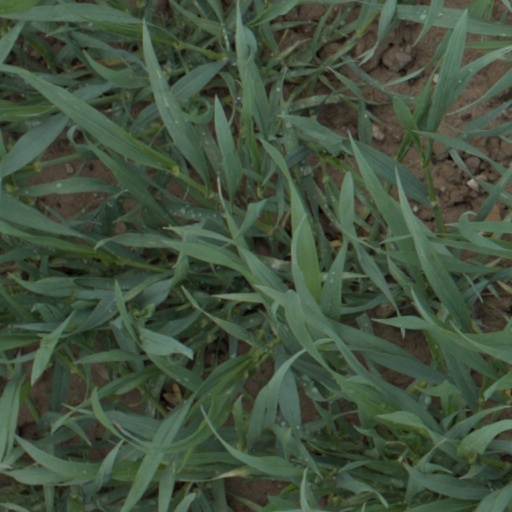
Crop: wheat